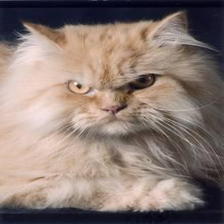
Species: cat
Breed: Persian